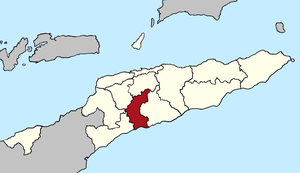
Ainaro est une municipalité du Timor oriental. La capitale est Ainaro.